Robin Le Normand

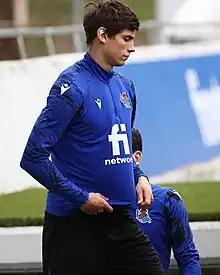
Le Normand with Real Sociedad in 2022

Robin Aimé Robert Le Normand (born 11 November 1996) is a professional footballer who plays as a centre-back for club Atlético Madrid. Born in France, he plays for the Spain national team.